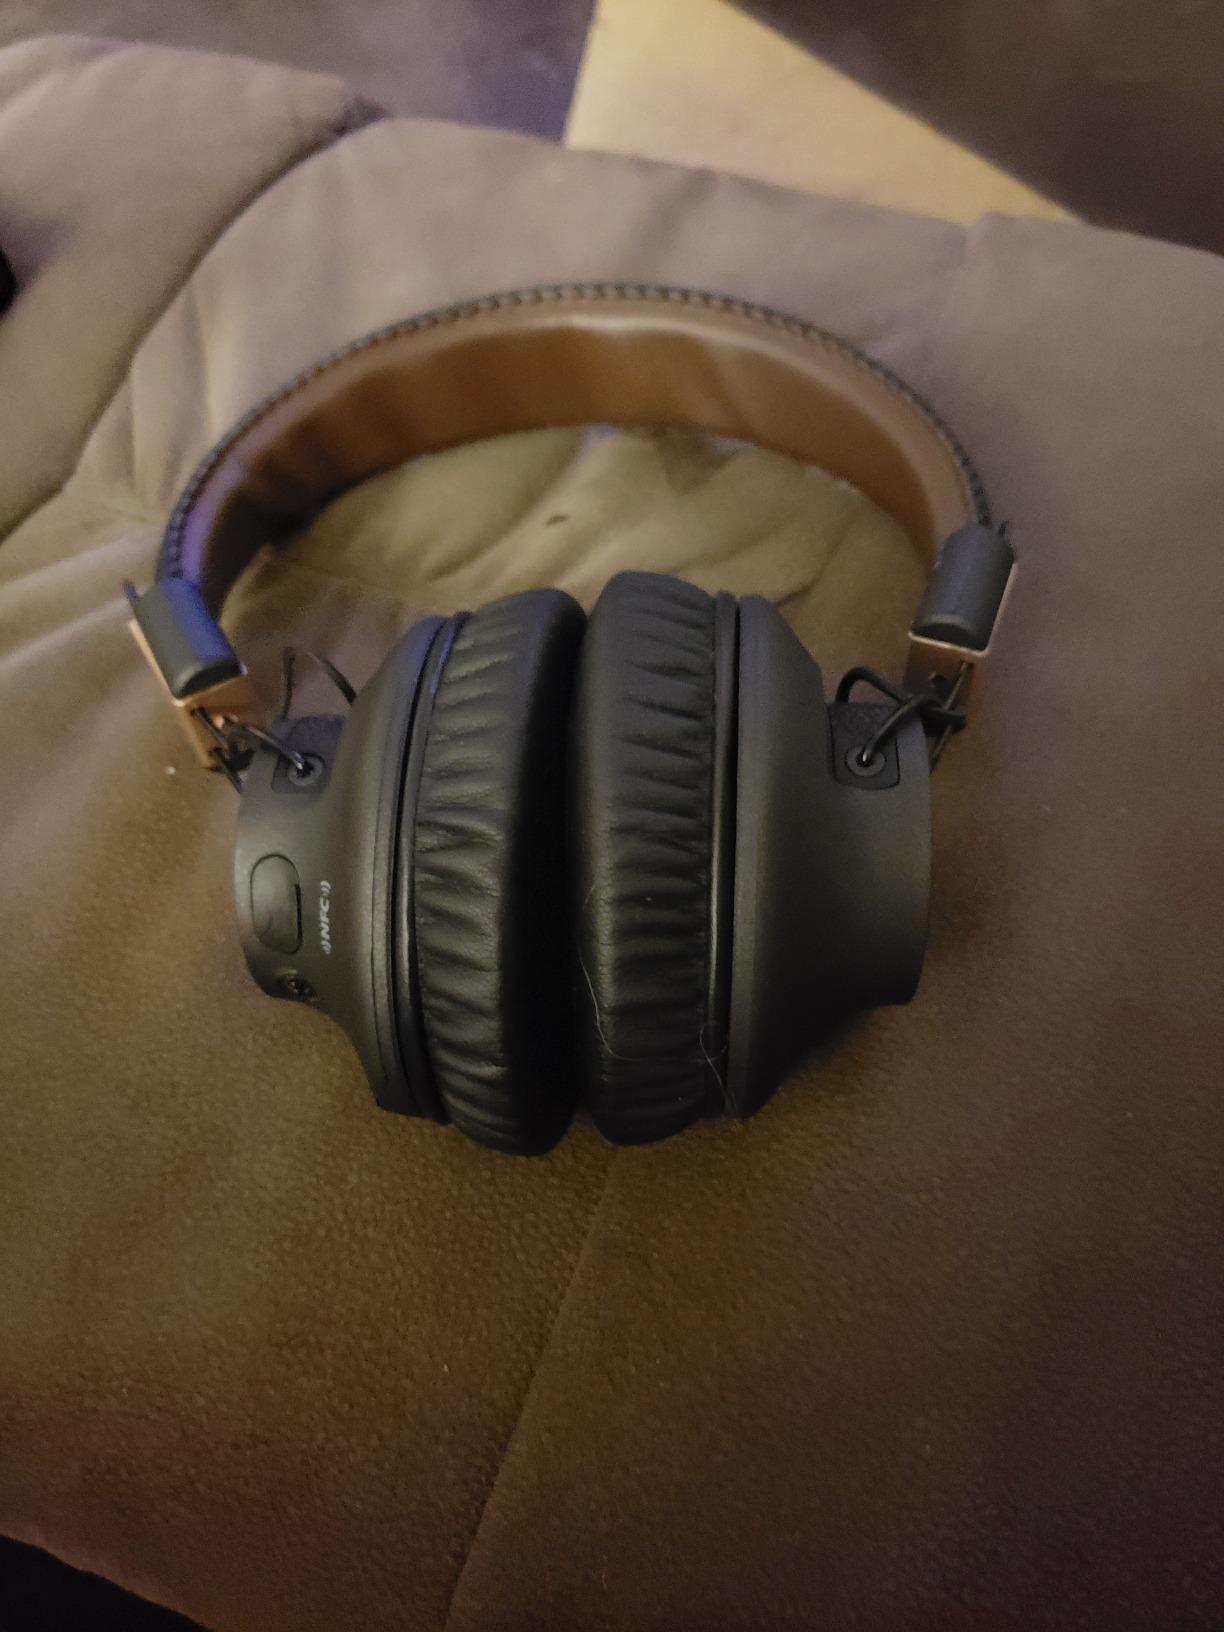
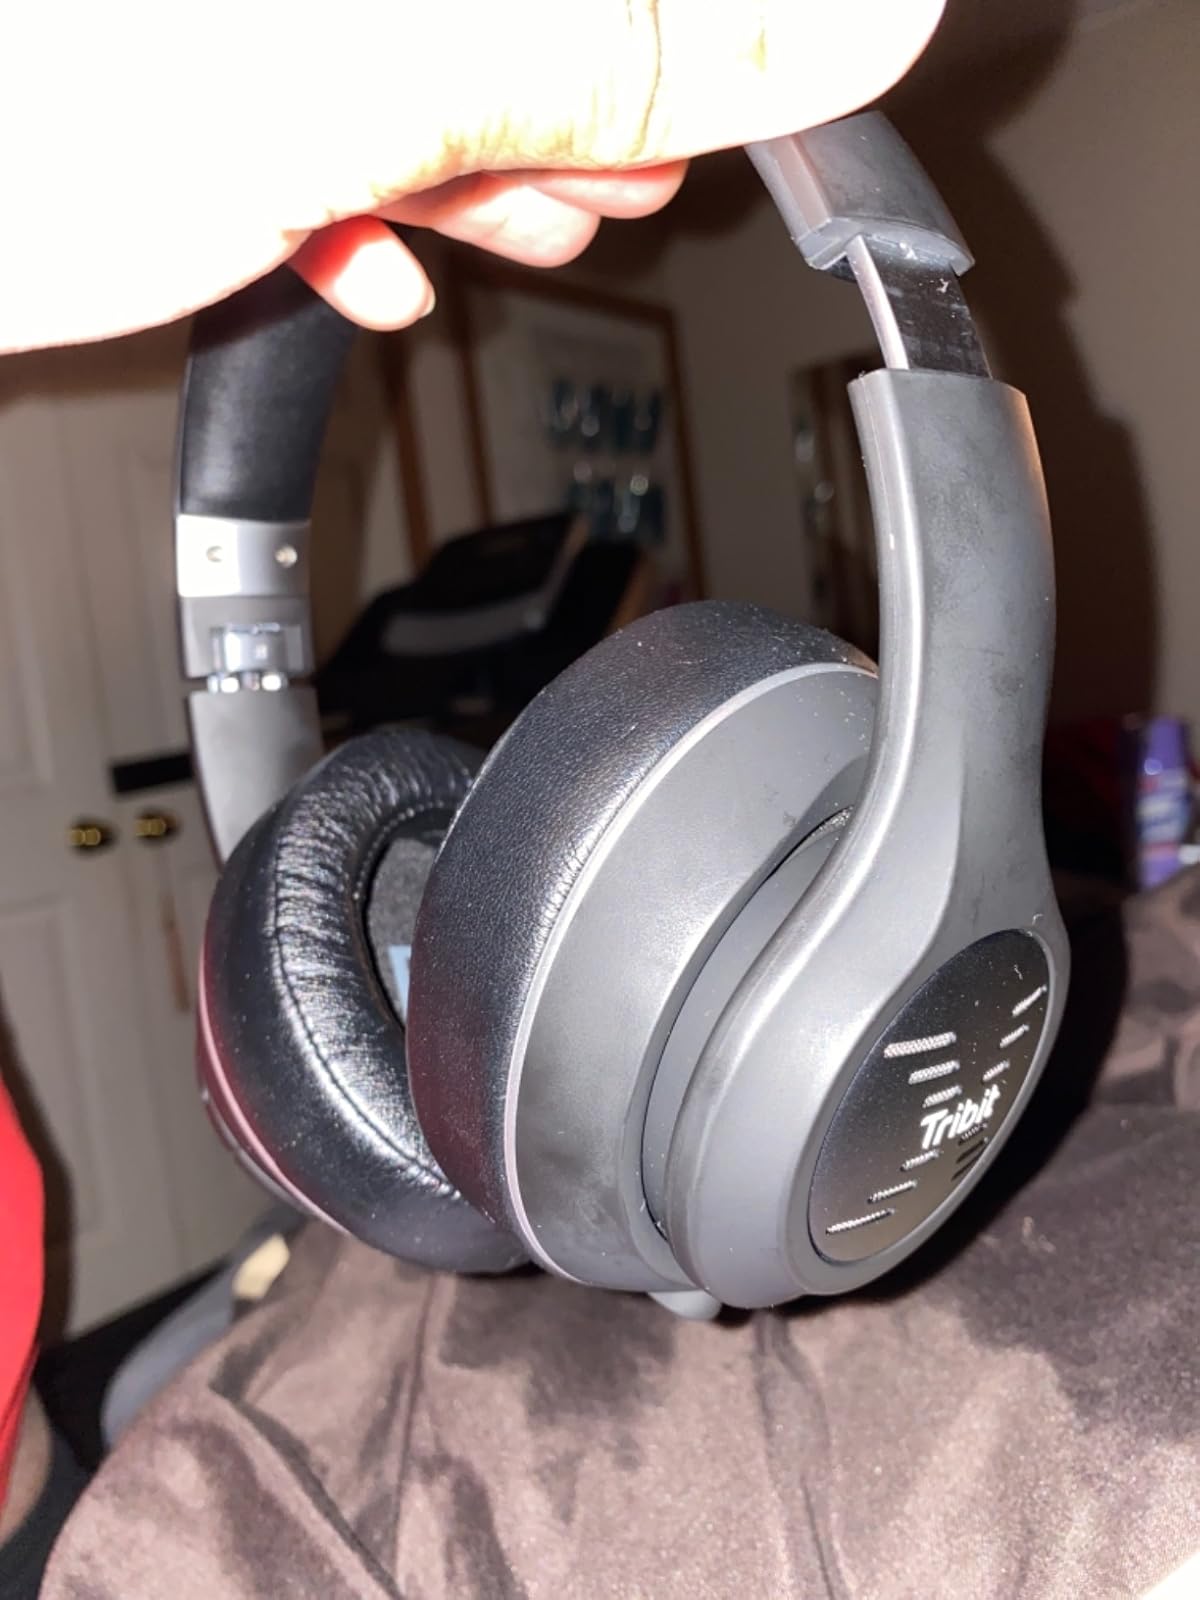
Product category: headphones
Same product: no